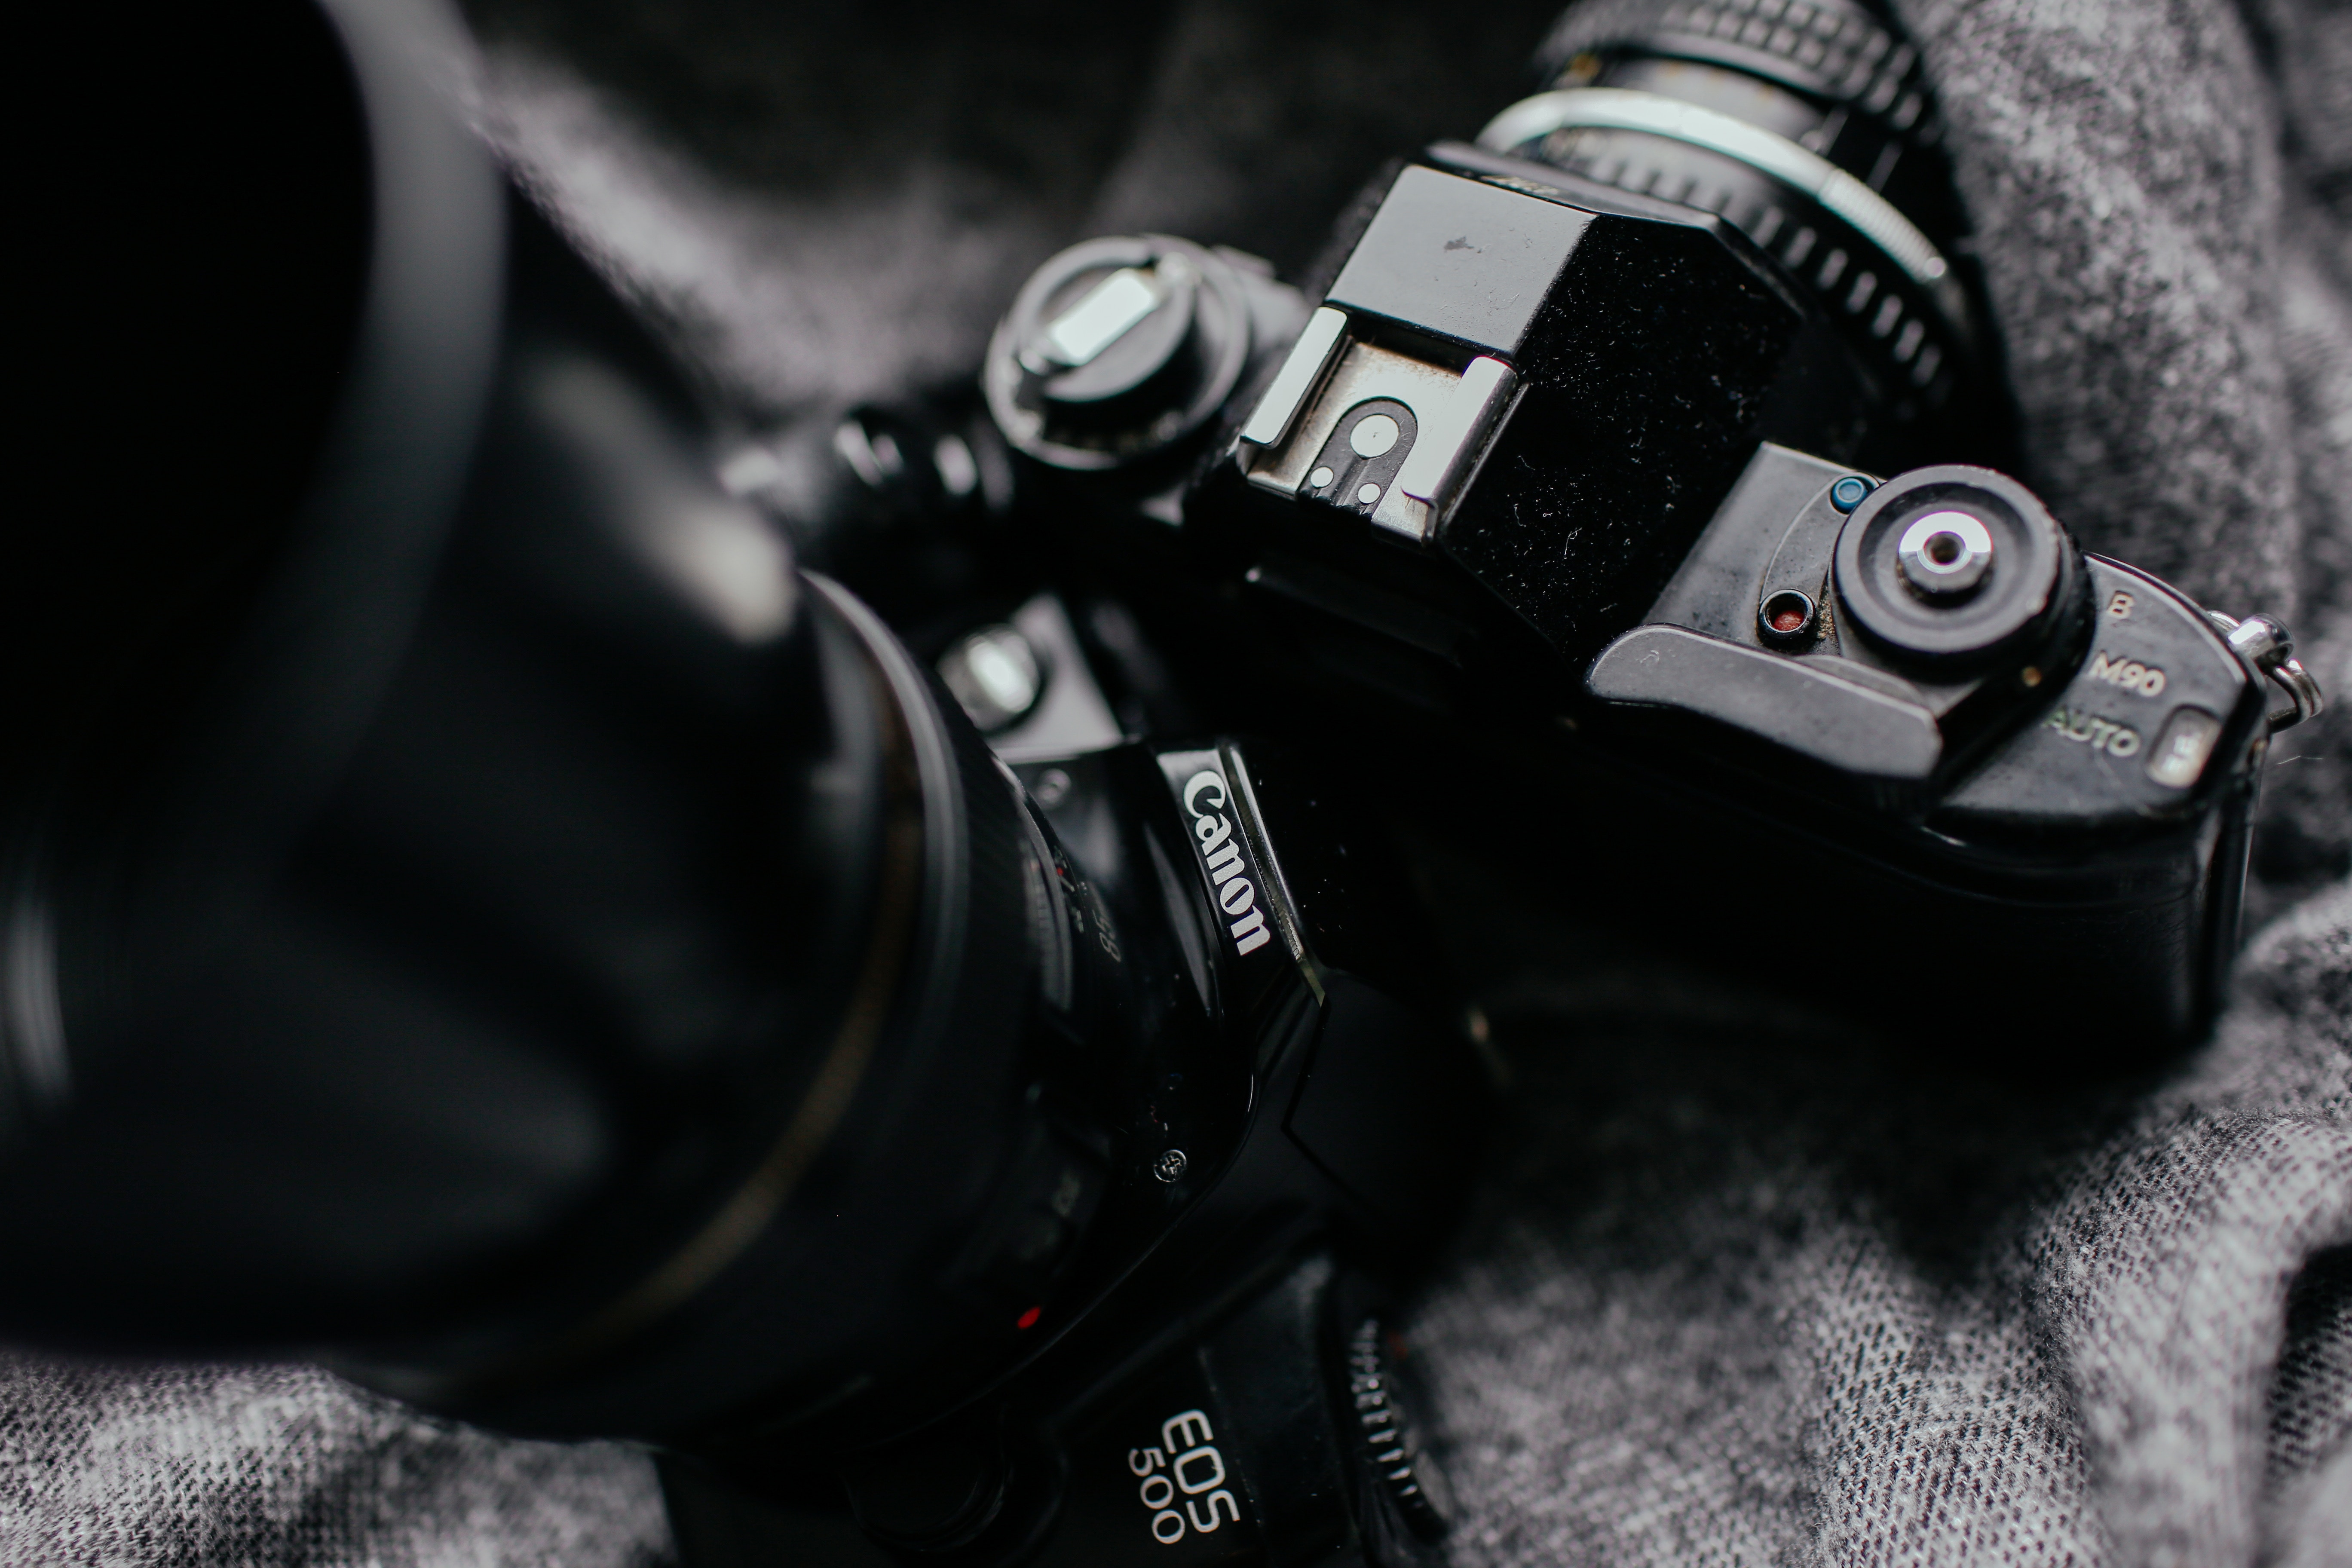
camera, photography, photographer, vehicle, lens, product, reflex camera, digital camera, camera lens, photojournalist, macro photography, cinematographer, videographer, digital slr, single lens reflex camera, cameras optics, mirrorless interchangeable lens camera, camera operator, camera accessory, focus puller